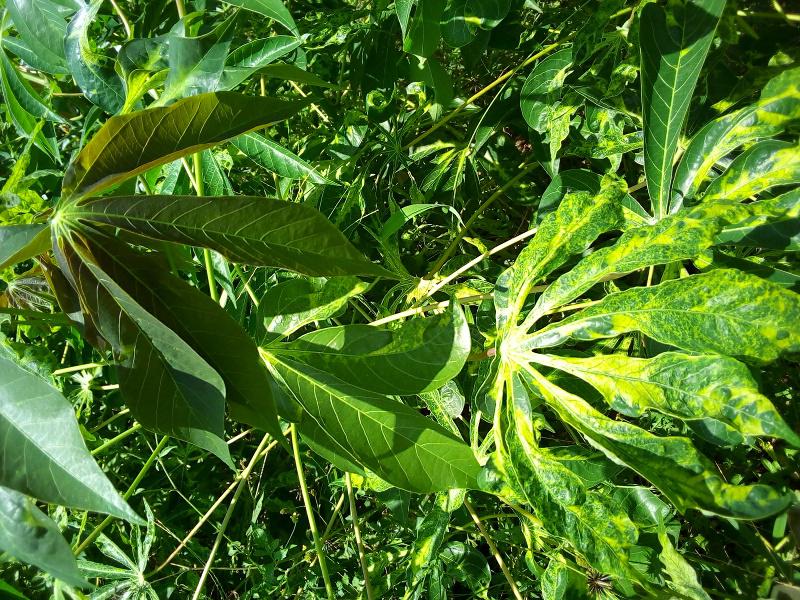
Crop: cassava
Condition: mosaic_disease